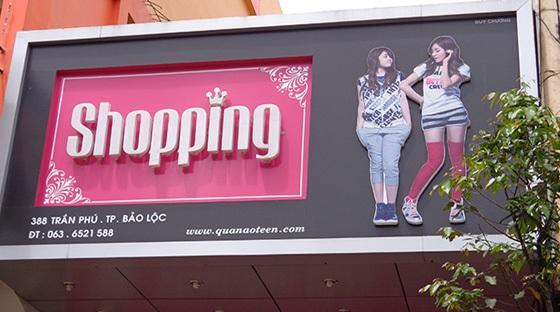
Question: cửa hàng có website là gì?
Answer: www. quanaoteen. com